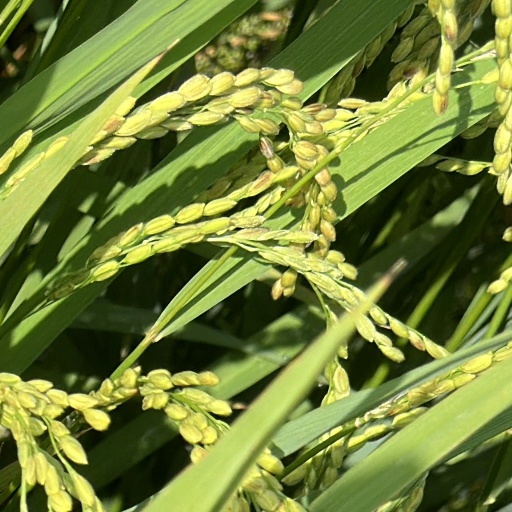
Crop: rice